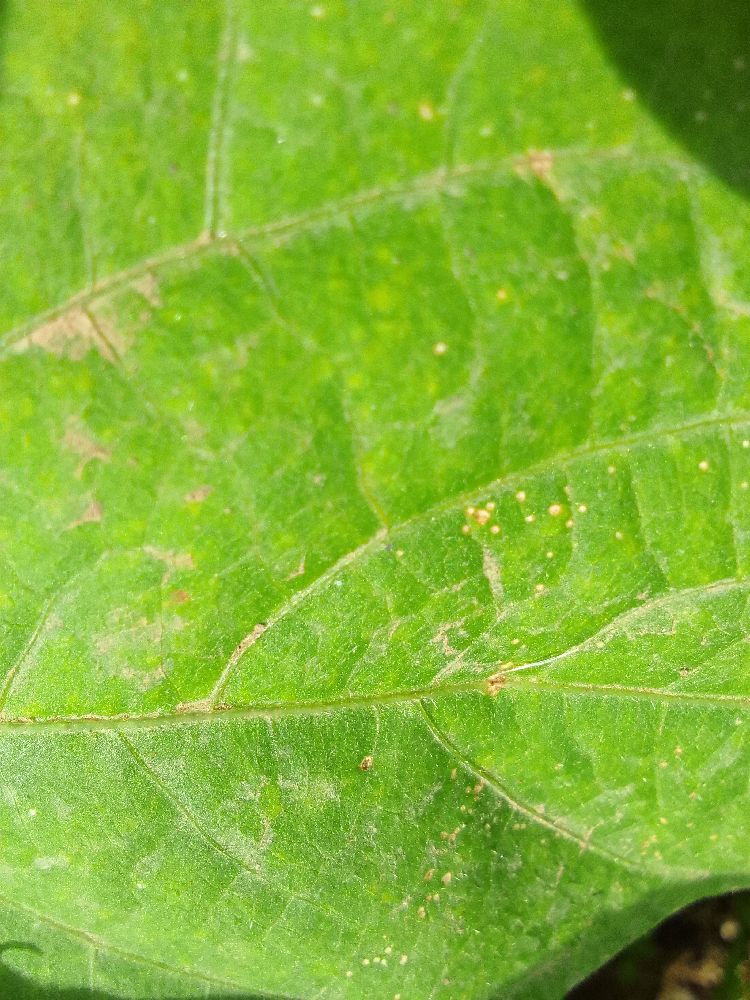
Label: healthy